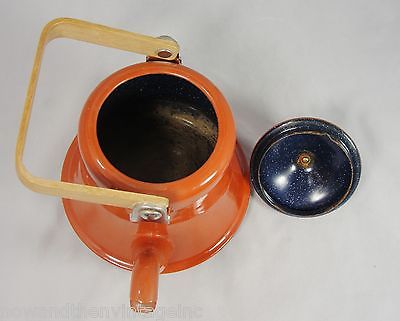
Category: kettle